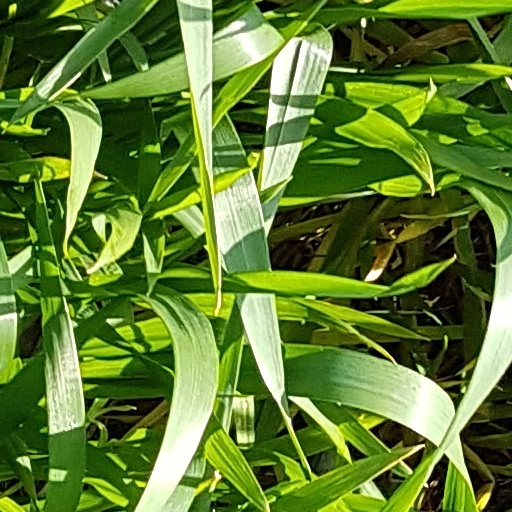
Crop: wheat